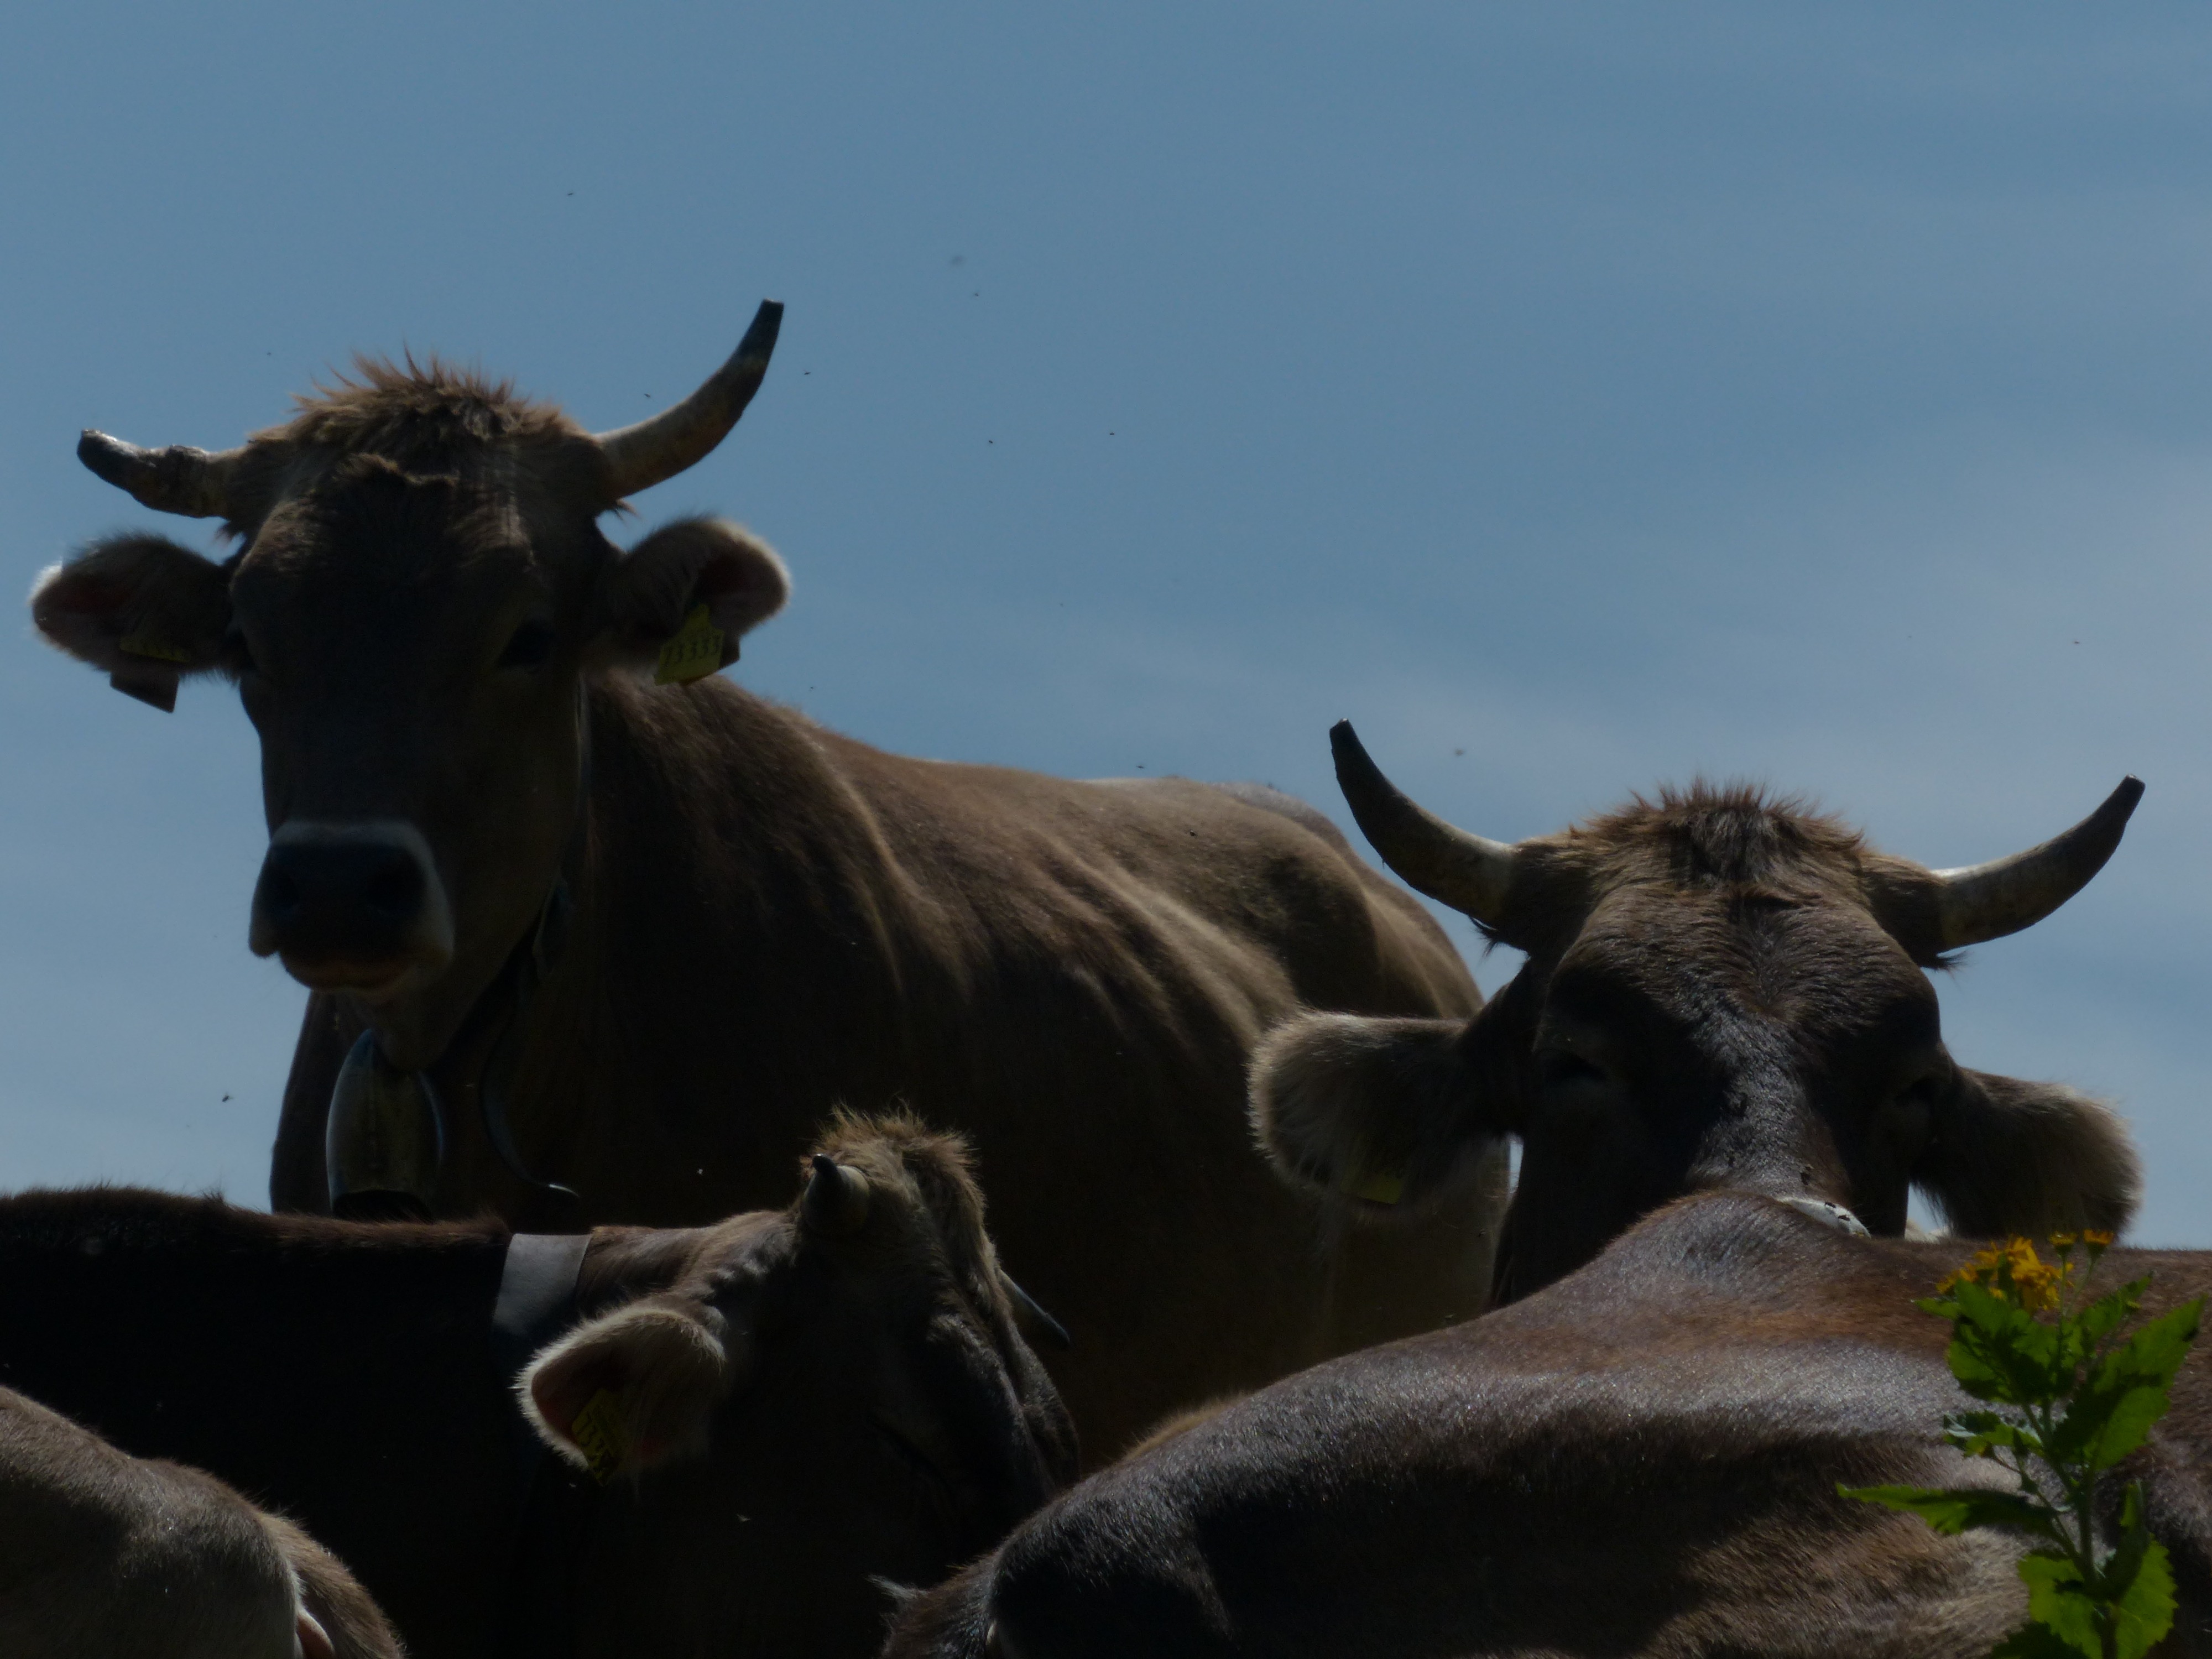
horn, cattle, pasture, mammal, rest, fauna, cows, bull, animals, vertebrate, break, yak, horns, alm, ox, back light, alpine meadow, dairy cows, mosquitoes, cattle like mammal, cow goat family, texas longhorn